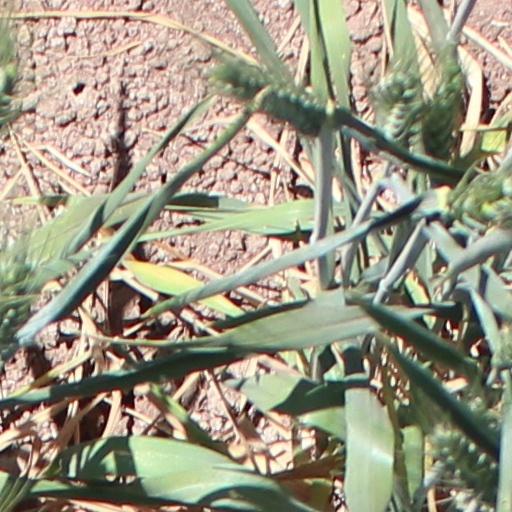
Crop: wheat